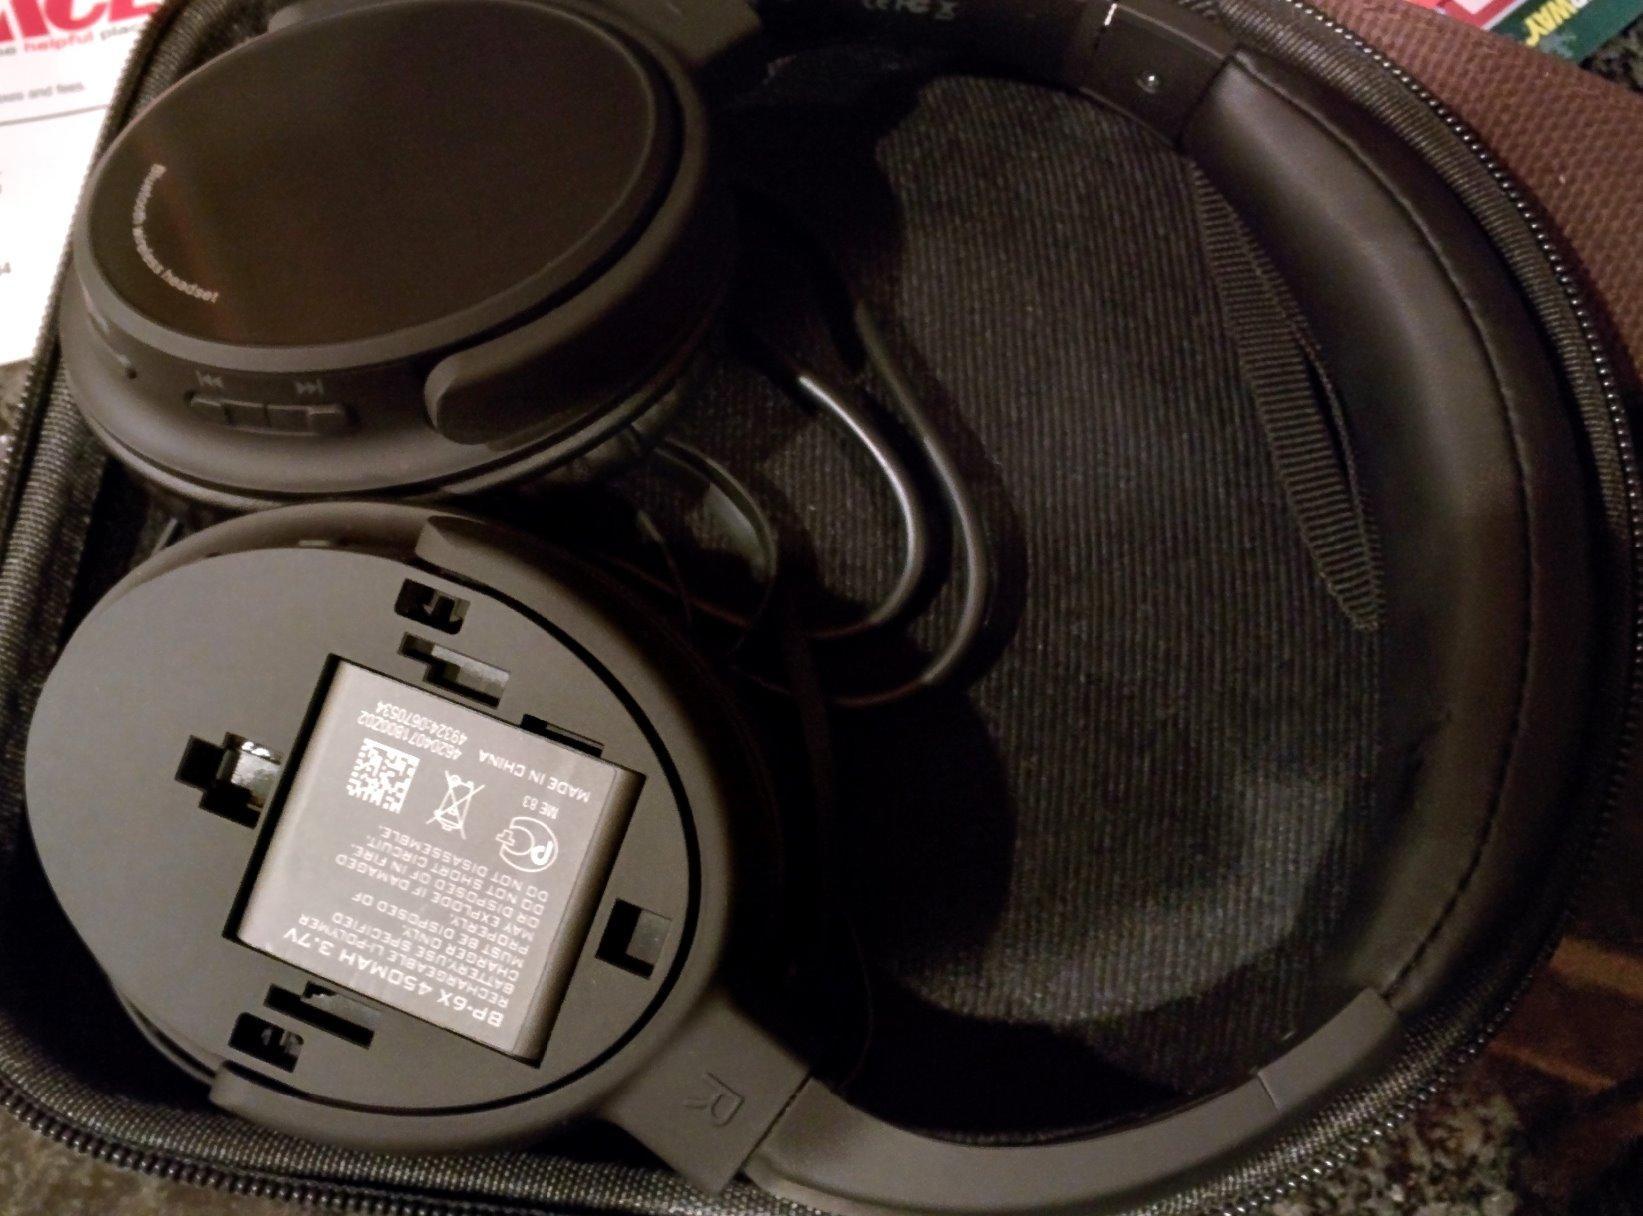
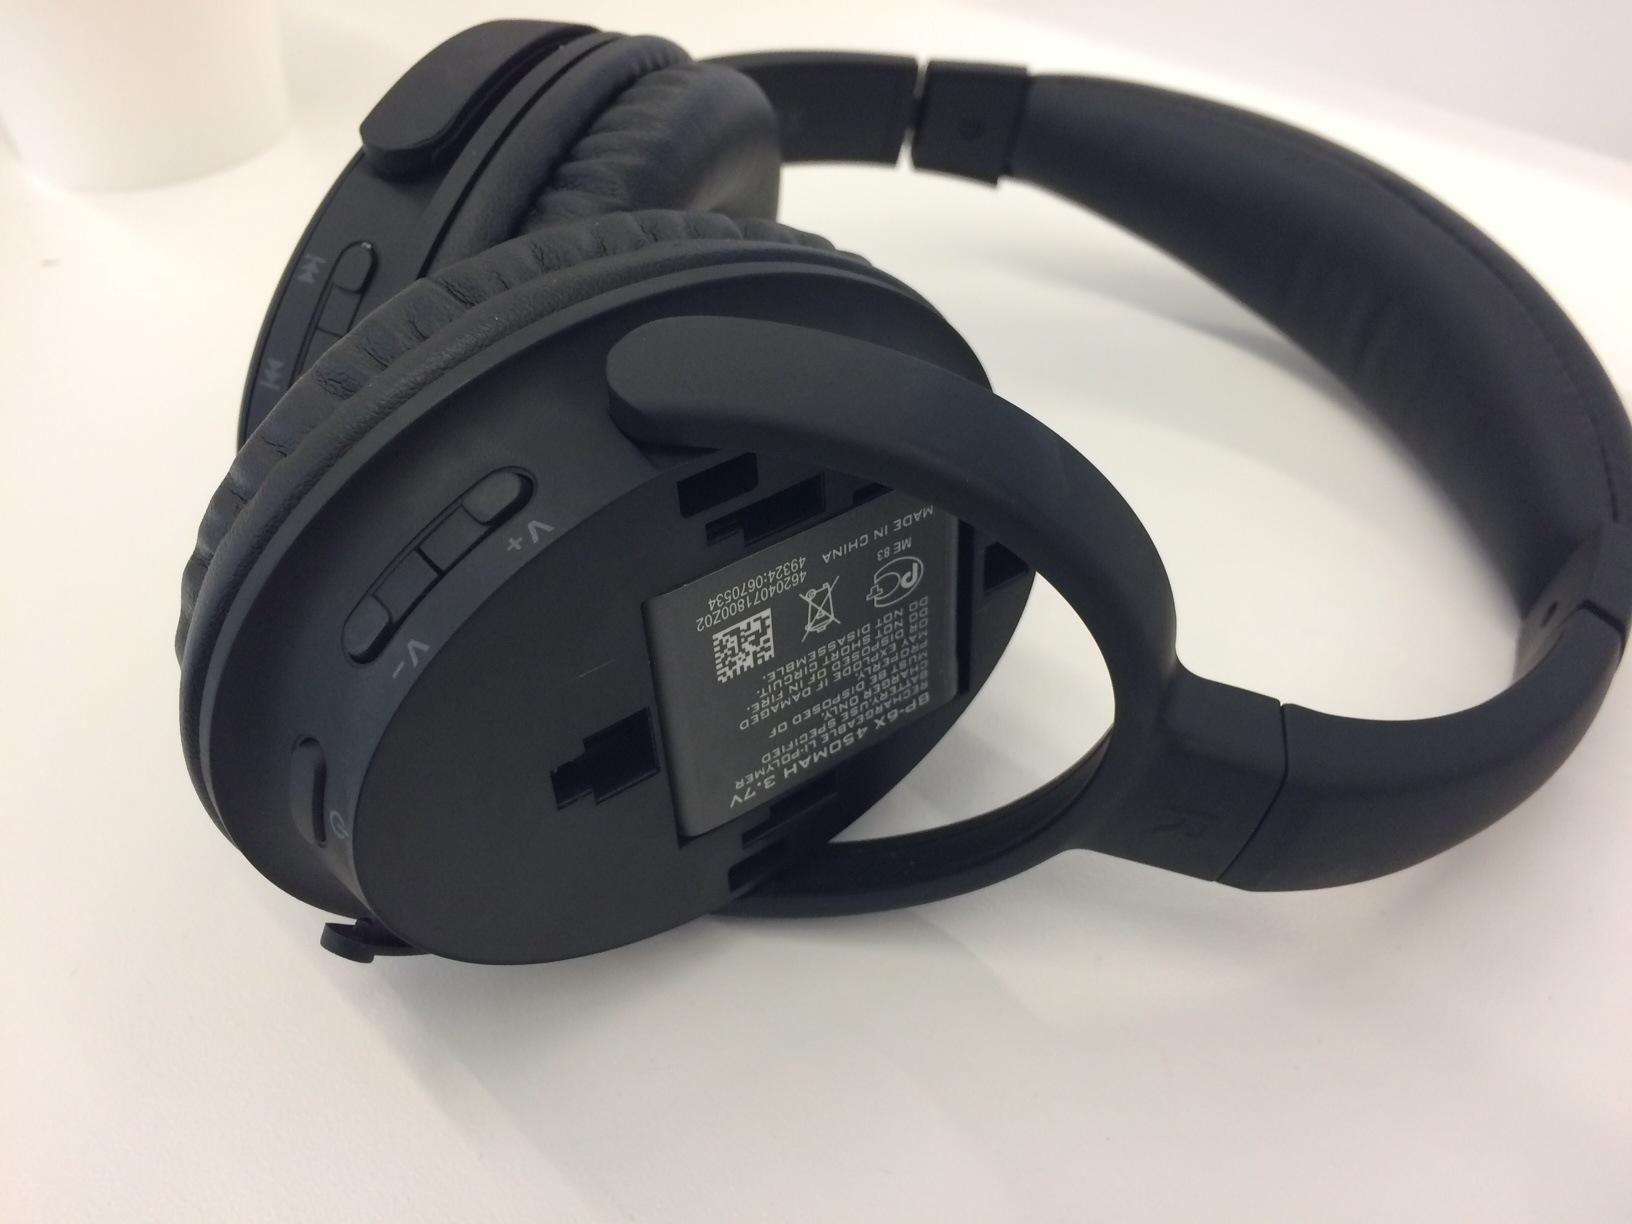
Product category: headphones
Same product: yes